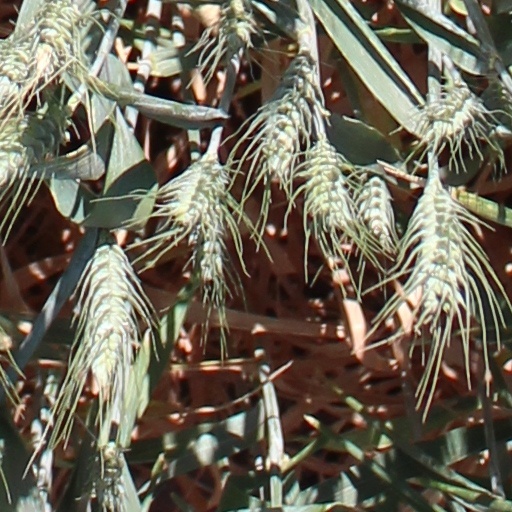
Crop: wheat